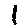
Label: 1